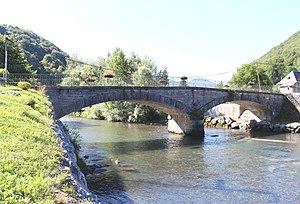
Pont sur la Neste à Hèches (Hautes-Pyrénées)
Hèches est une commune française située dans le département des Hautes-Pyrénées, en région Occitanie.